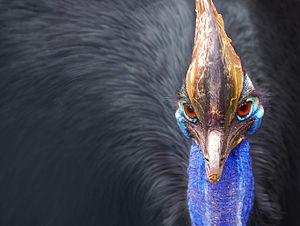
La famille des casuariidés ou Casuariidae comprend 3 espèces de casoars, très grands oiseaux ratites, inaptes au vol. Leur aire de répartition comprend surtout la Nouvelle-Guinée, où ils sont les plus grands animaux terrestres, mais une des trois espèces vit aussi sur la péninsule australienne du cap York. Le nom de « casoar » est dérivé du malais « kesuari ».